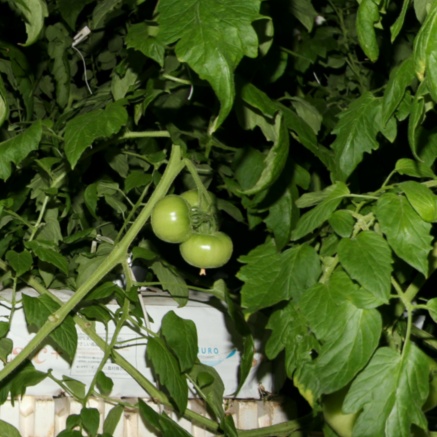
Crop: tomato